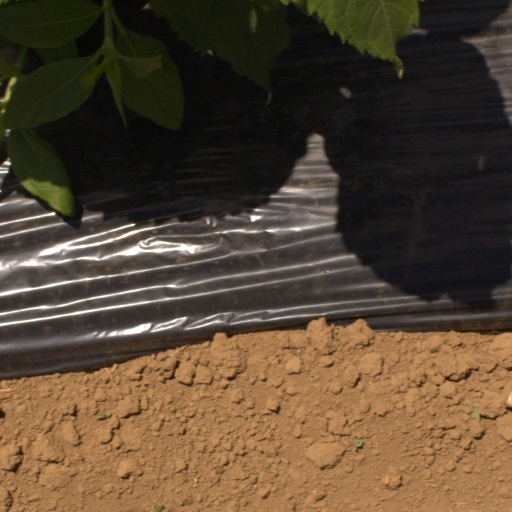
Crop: Jerusalem artichoke